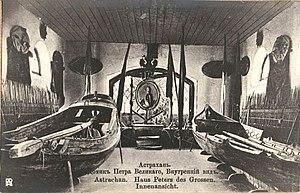
Le gouvernement d’Astrakhan est une division administrative de l’Empire russe, puis de la R.S.F.S.R., située sur le cours inférieur de la Volga avec pour capitale la ville d’Astrakhan. Créé en 1717 le gouvernement exista jusqu’en mai 1928.